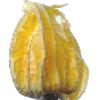
Label: Physalis with Husk 1